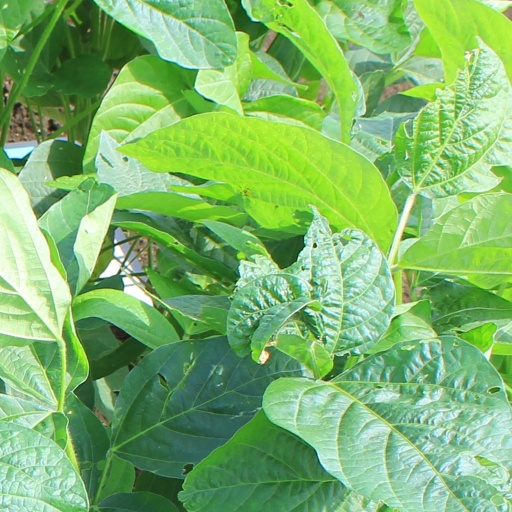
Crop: soybean